Artwork damaged or destroyed in the September 11 attacks

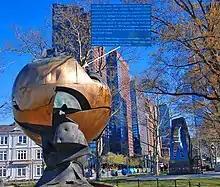
"The Sphere" in 2016 at Battery Park. It was relocated to Liberty Park the following year.

In addition to the seven public art works, the Port Authority also had approximately 100 pieces of art in the complex, including: